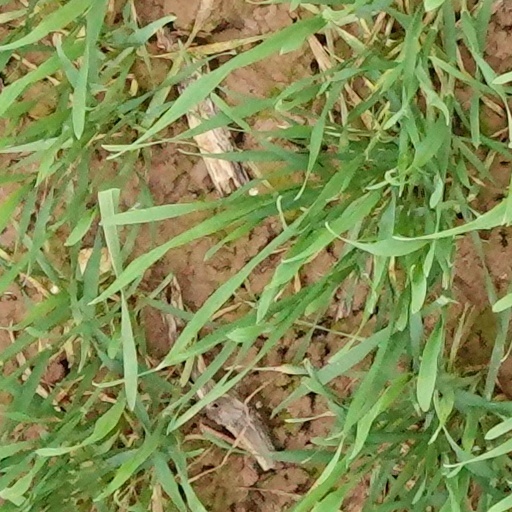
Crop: wheat